Winchendon, Massachusetts

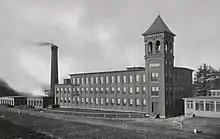
A second mill in Winchendon Springs on Glenallan Street was operational from 1886 until closing in 1929, during the economic decline of the Great Depression

In addition to the manufacturing of wood products, Winchendon is known for its textile business during the Industrial Revolution. Located at the headwaters of the Millers River, Joseph 'Deacon' White of West Boylston, Massachusetts, with his son Nelson, purchased a textile mill in Spring Village in 1843. By 1857, the Nelson Mills had revamped a previous facility. In 1870, Joseph N. White, son of Nelson, traveled to Canada to recruit additional workers from Quebec. Spring Village became a prototype 'company town' with jobs, housing and a school for its workers. A second mill was built in 1887 and was known as the Glenallan Mill. The business thrived during the last half of the 19th and first half of the 20th centuries. As the south was modernized during the 1930s, textile operations in New England migrated south. Both World War II and the Korean War demands for denim were instrumental in keeping White Brothers, Inc. in business; the organization ceased operations in 1956 due to economic pressures from industrialization of the south.